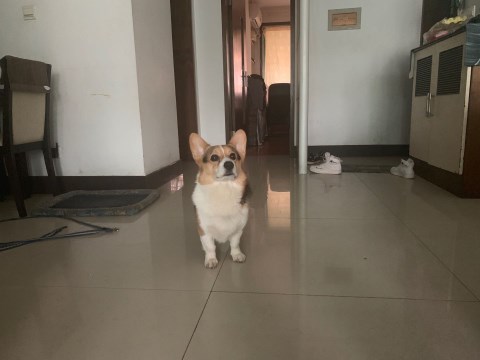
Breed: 2909-n000116-Cardigan